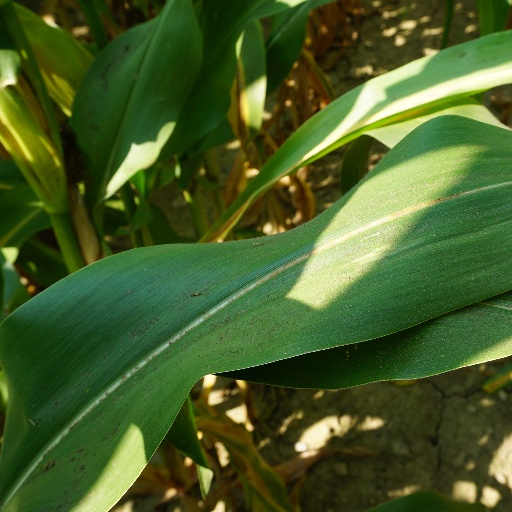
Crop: maize; corn